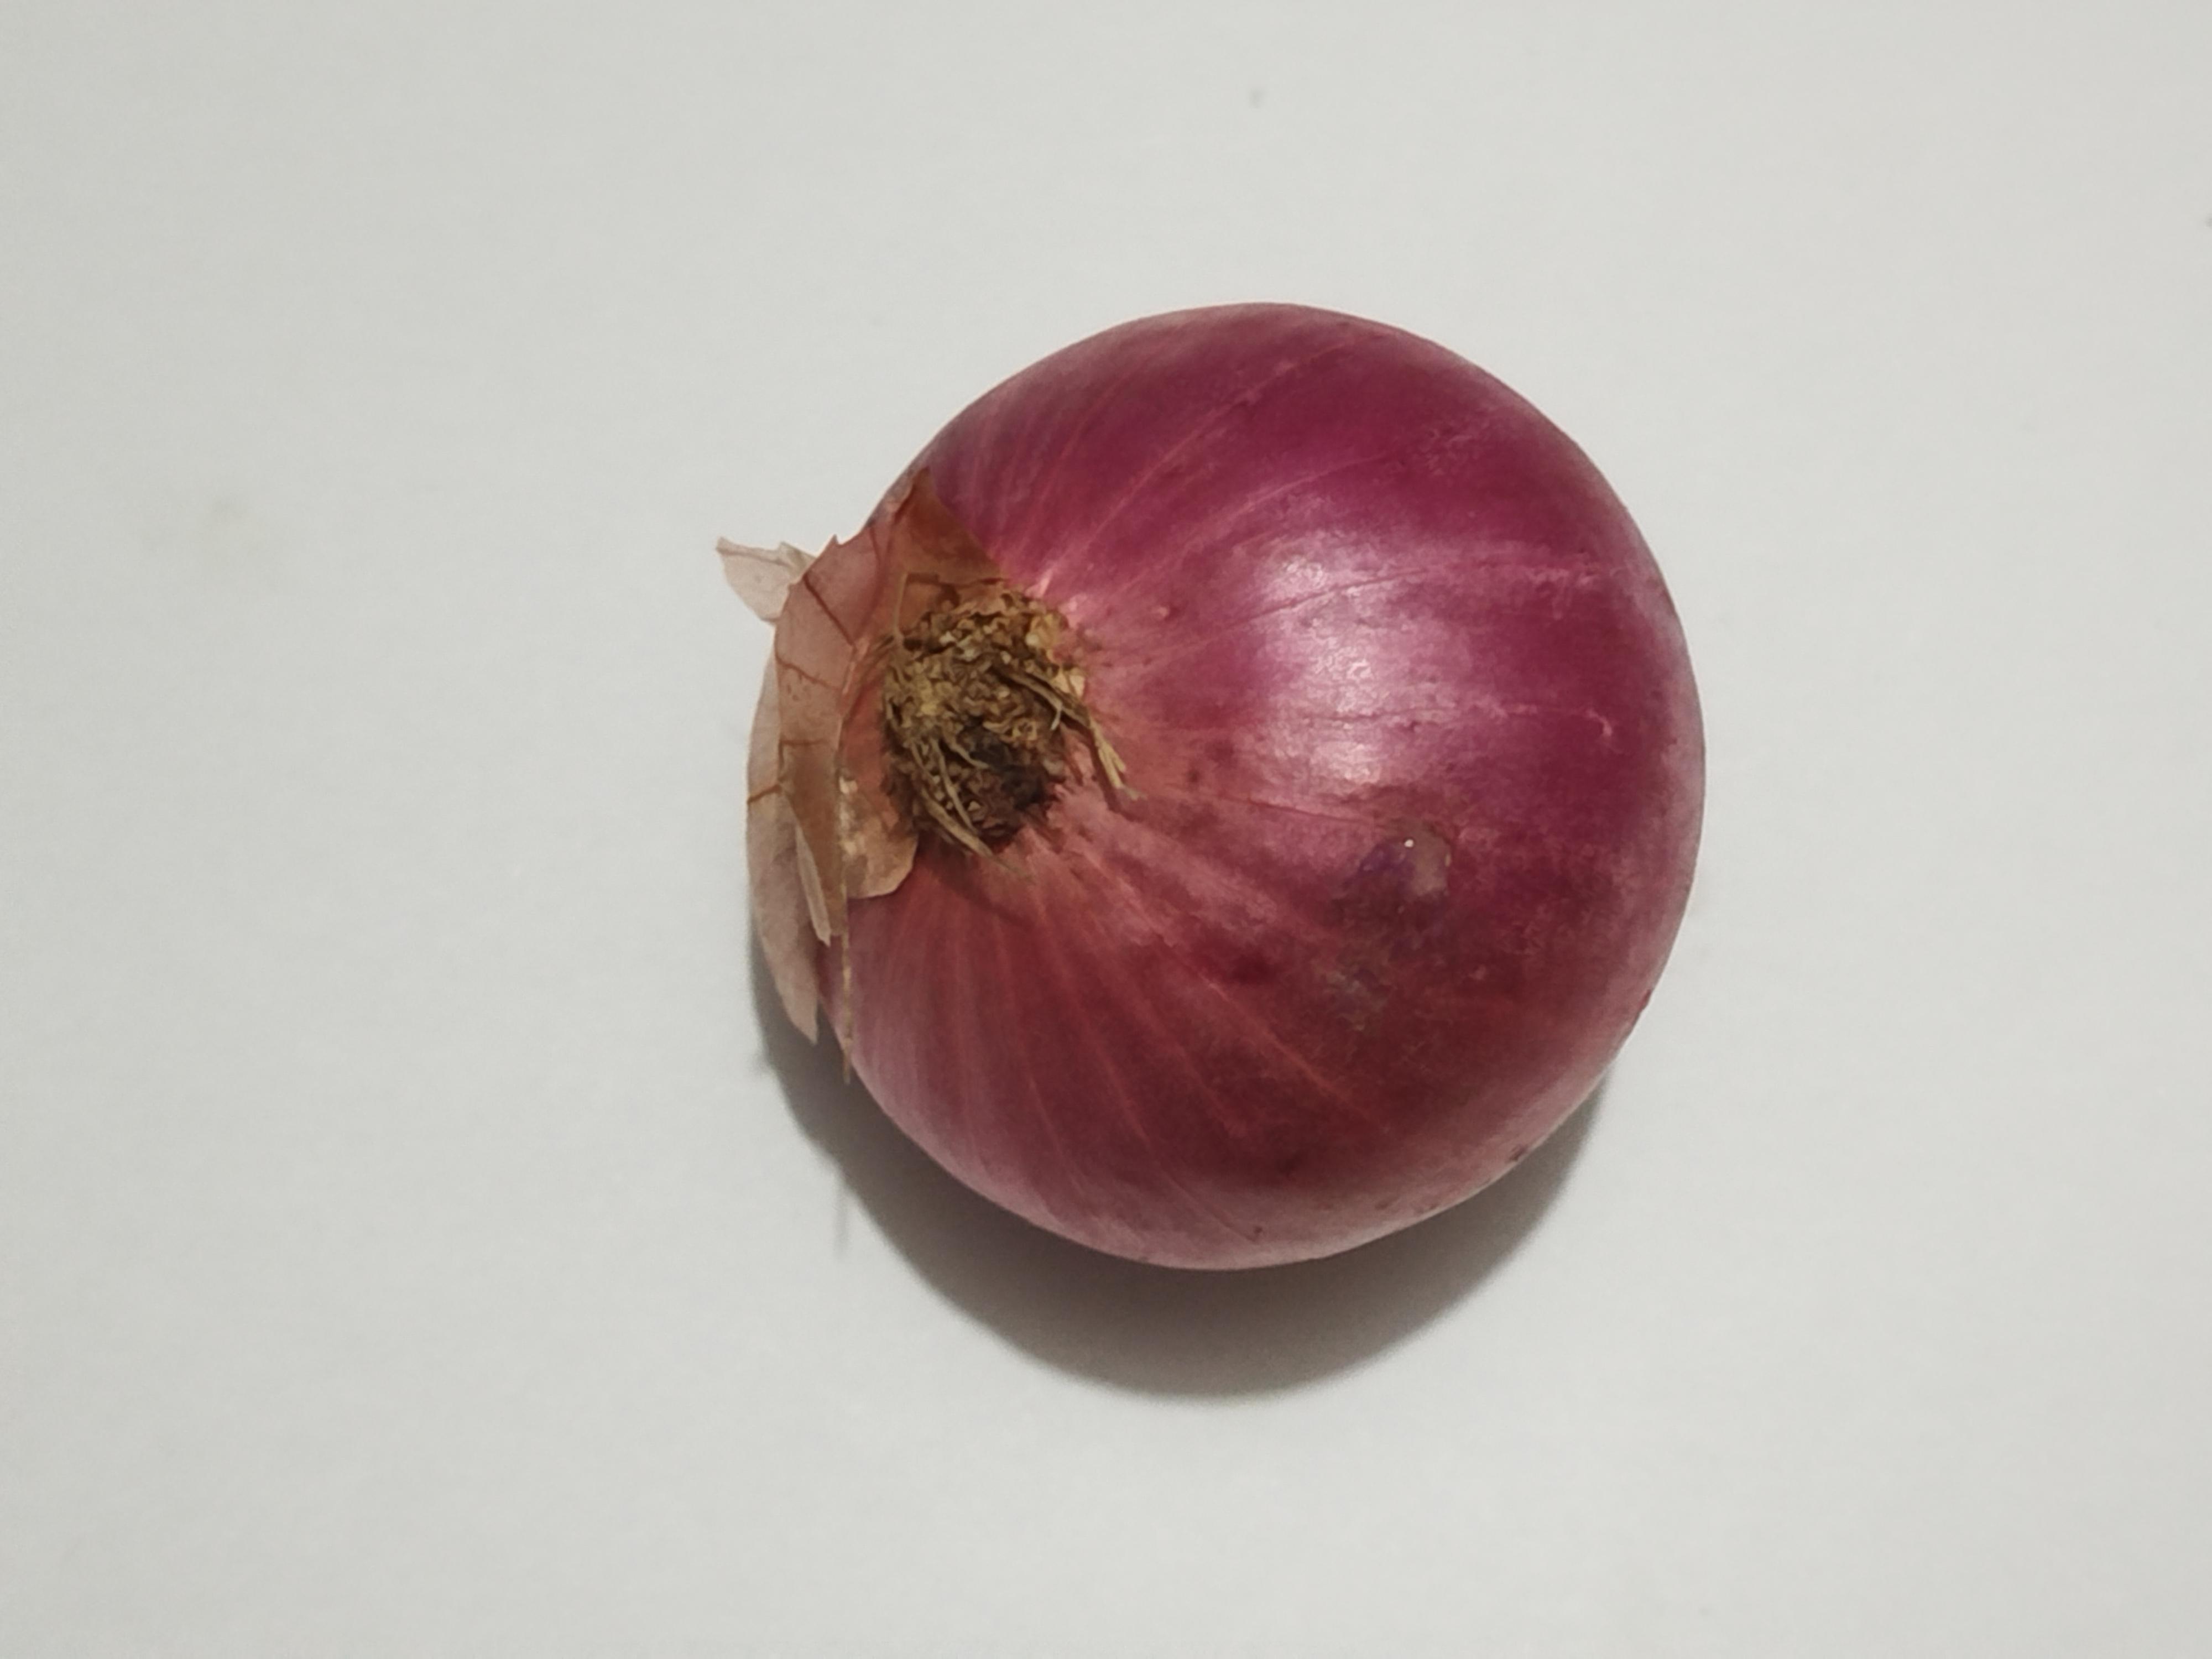
Label: Onion